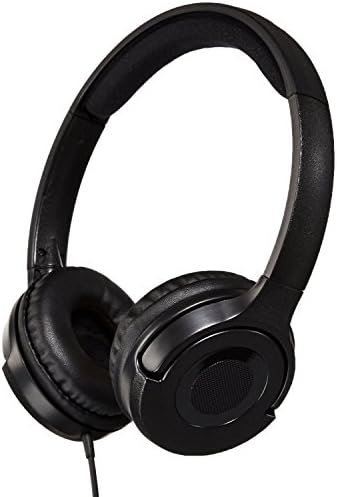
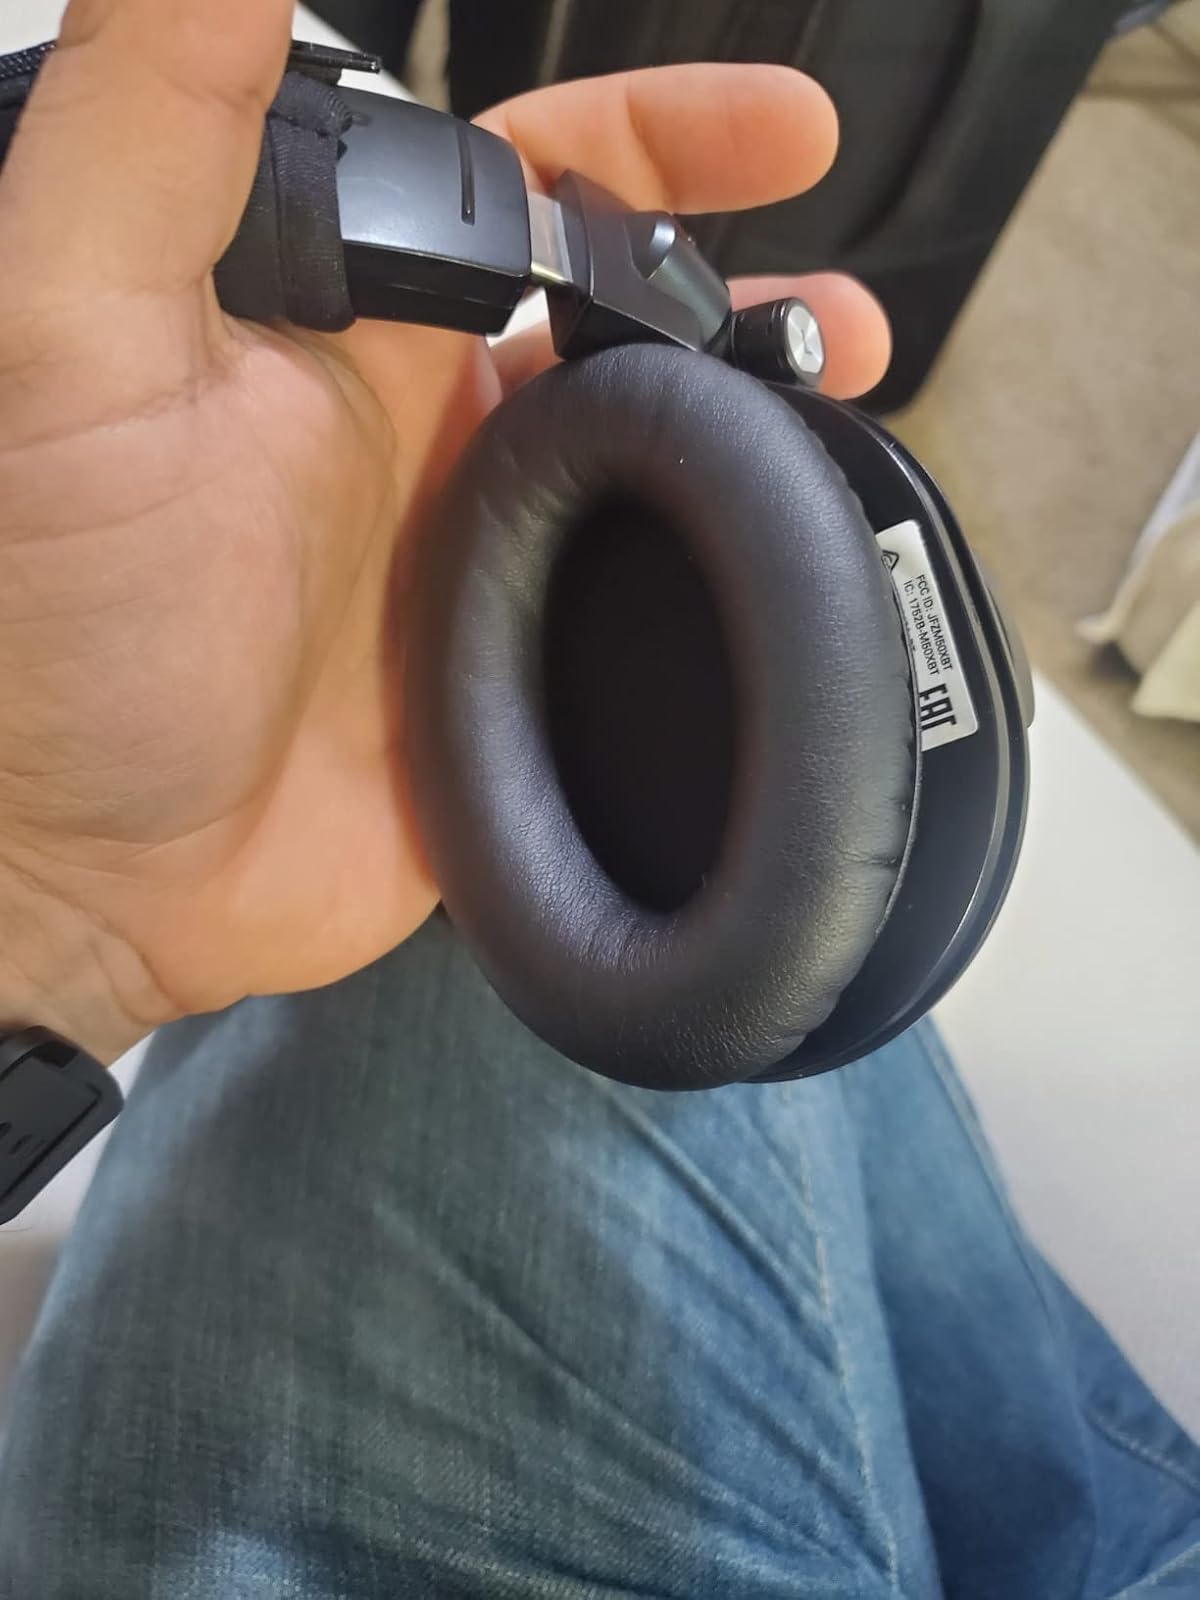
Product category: headphones
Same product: no